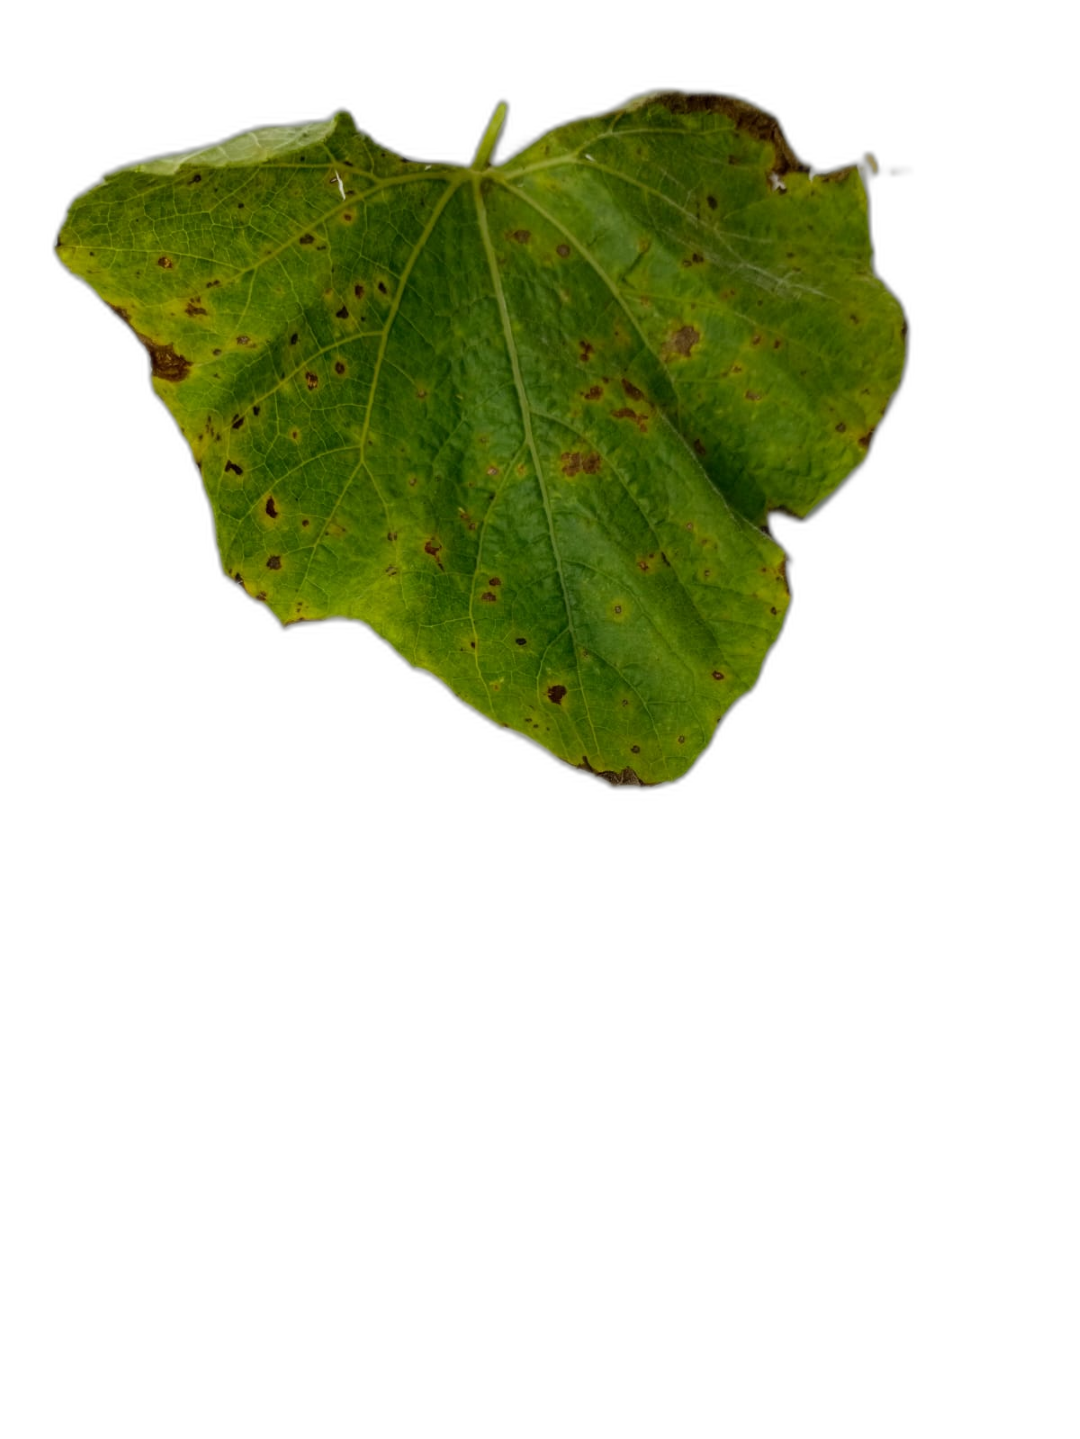
Crop: Bottle Gourd
Label: Anthracnose